Islamic Golden Age

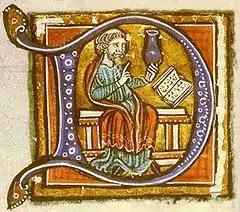
The Christian physician Hunayn ibn Ishaq led the translation of works.

Christians, especially the adherents of the Church of the East (Nestorians), contributed to Islamic civilization during the reign of the Umayyads and the Abbasids by translating works of Greek philosophers and ancient science to Syriac and afterwards to Arabic. They also excelled in many fields, in particular philosophy, science (such as Hunayn ibn Ishaq, Yusuf Al-Khuri, Al Himsi, Qusta ibn Luqa, Masawaiyh, Patriarch Eutychius, and Jabril ibn Bukhtishu) and theology. For a long period of time the personal physicians of the Abbasid Caliphs were often Assyrian Christians. Among the most prominent Christian families to serve as physicians to the caliphs were the Bukhtishu dynasty. Throughout the 4th to 7th centuries, Christian scholarly work in the Greek and Syriac languages was either newly translated or had been preserved since the Hellenistic period. Among the prominent centers of learning and transmission of classical wisdom were Christian colleges such as the School of Nisibis and the School of Edessa, the pagan center of learning in Harran, and the hospital and medical Academy of Gondishapur, which was the intellectual, theological and scientific center of the Church of the East. Many scholars of the House of Wisdom were of Christian background and it was led by Christian physician Hunayn ibn Ishaq, with the support of Byzantine medicine. Many of the most important philosophical and scientific works of the ancient world were translated, including the work of Galen, Hippocrates, Plato, Aristotle, Ptolemy and Archimedes.